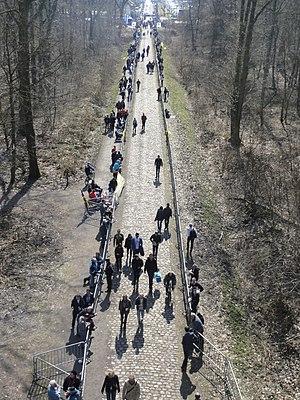
Reportage photographique réalisé le dimanche 7 avril 2013 durant l'édition 2013 du Paris-Roubaix à Wallers, Nord, Nord-Pas-de-Calais, France. Les fichiers ont été réalisés près du pont Gibus de l'ancienne ligne de Denain à Saint-Amand-les-Eaux, dans les cités de la fosse Arenberg, et à la trouée d'Arenberg.
La 111ᵉ édition de Paris-Roubaix a eu lieu le 7 avril 2013. Il s'agit de la 10ᵉ épreuve de l'UCI World Tour 2013. La course a été remporté par le Suisse Fabian Cancellara qui bat au sprint, la seule personne à avoir pu le suivre, le Belge Sep Vanmarcke avant que le Néerlandais Niki Terpstra ne complète le podium en réglant un petit groupe.